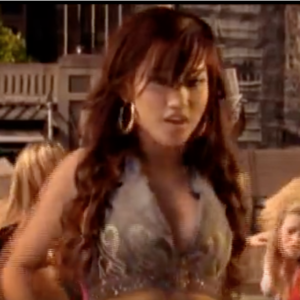
Elise Estrada est une chanteuse et actrice canadienne, née le 30 juillet 1987 aux Philippines.